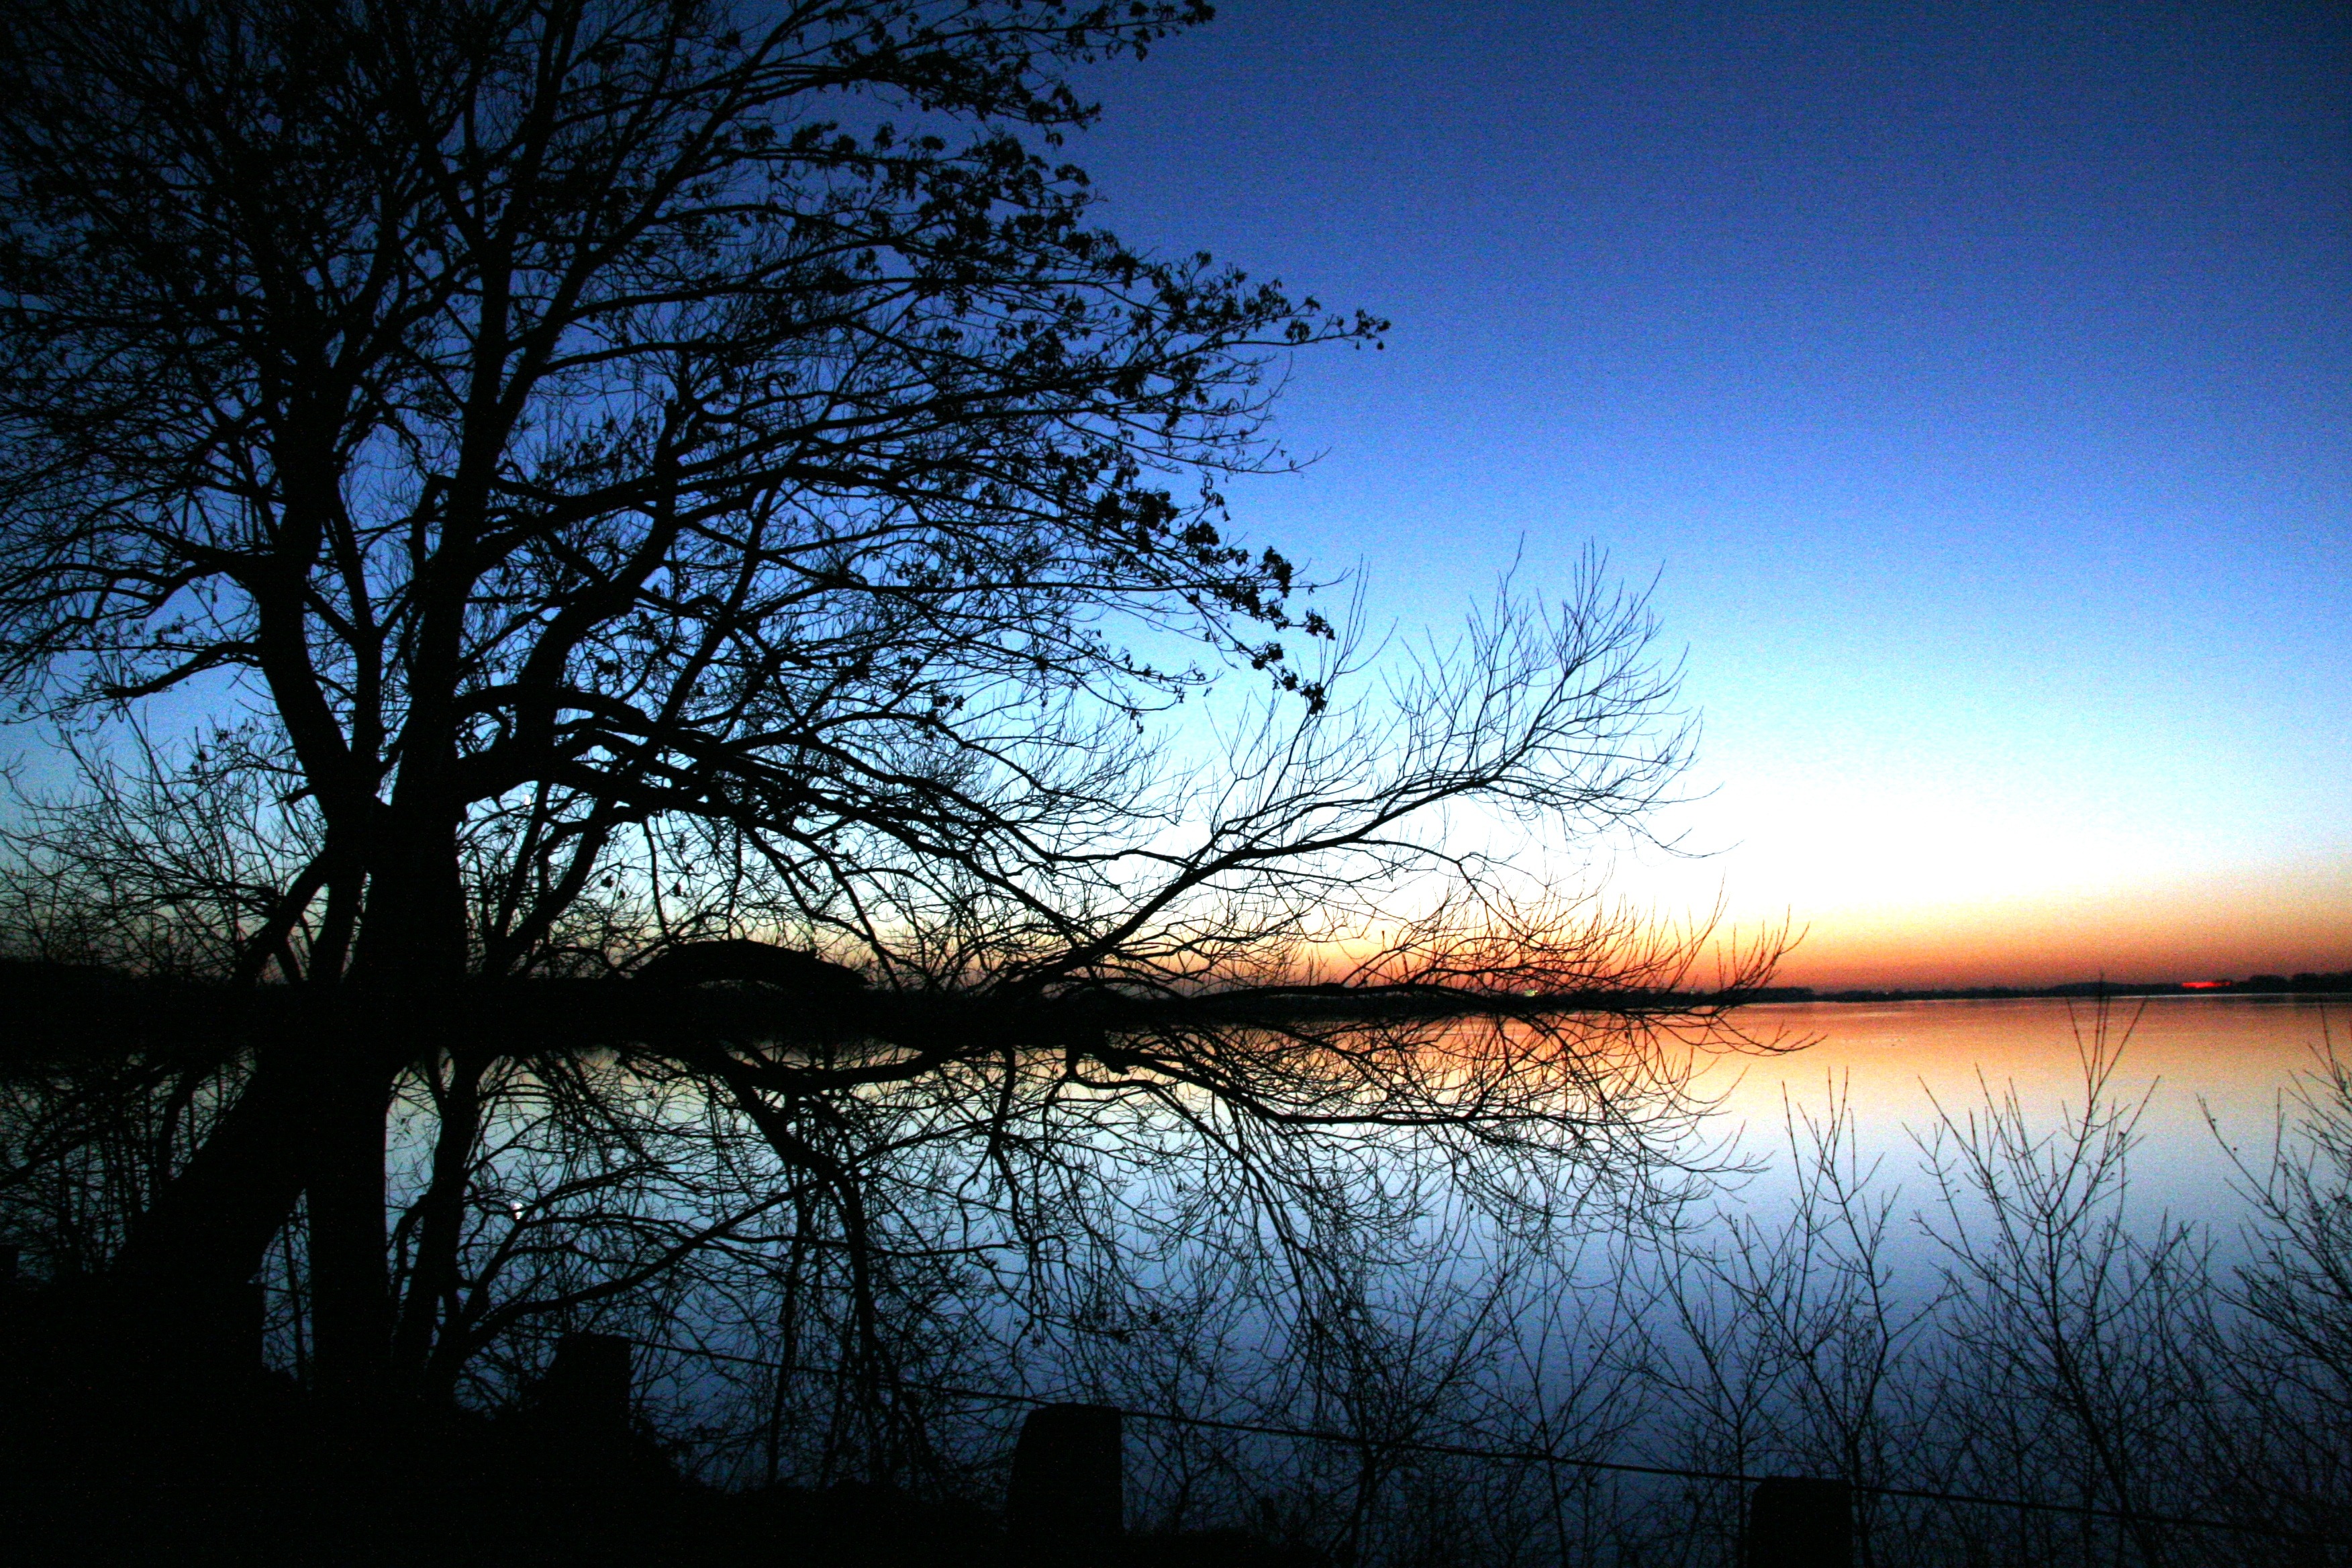
landscape, tree, nature, horizon, branch, cloud, plant, sky, sun, sunrise, sunset, sunlight, morning, lake, dawn, atmosphere, dusk, evening, reflection, natural, trees, atmospheric phenomenon, woody plant